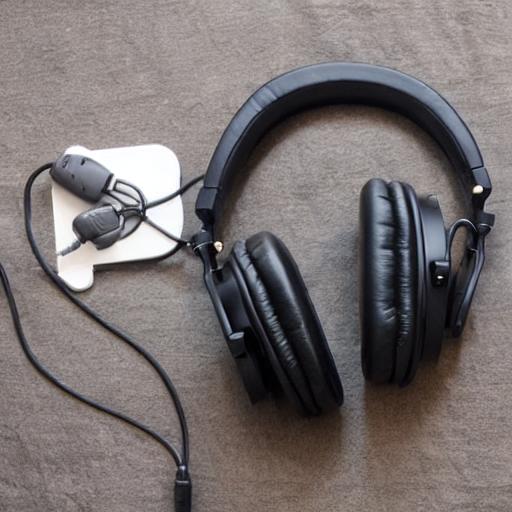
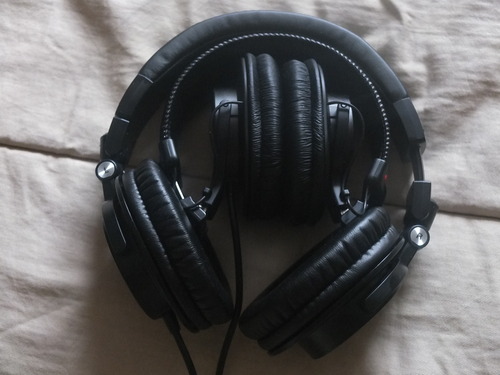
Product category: headphones
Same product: no